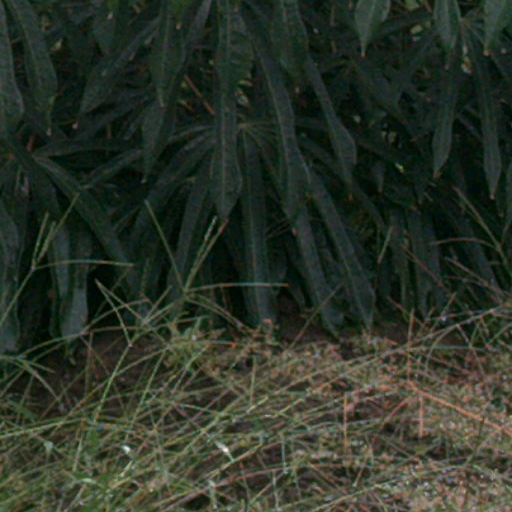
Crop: cassava